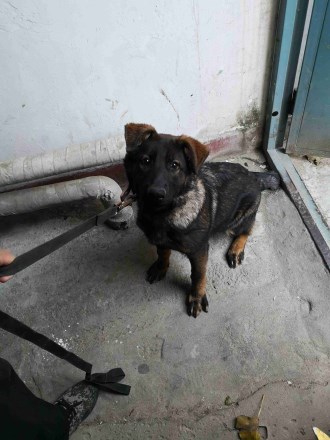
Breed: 3336-n000121-chinese_rural_dog